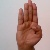
The image shows a hand gesture representing the letter 'B' in Indian Sign Language.